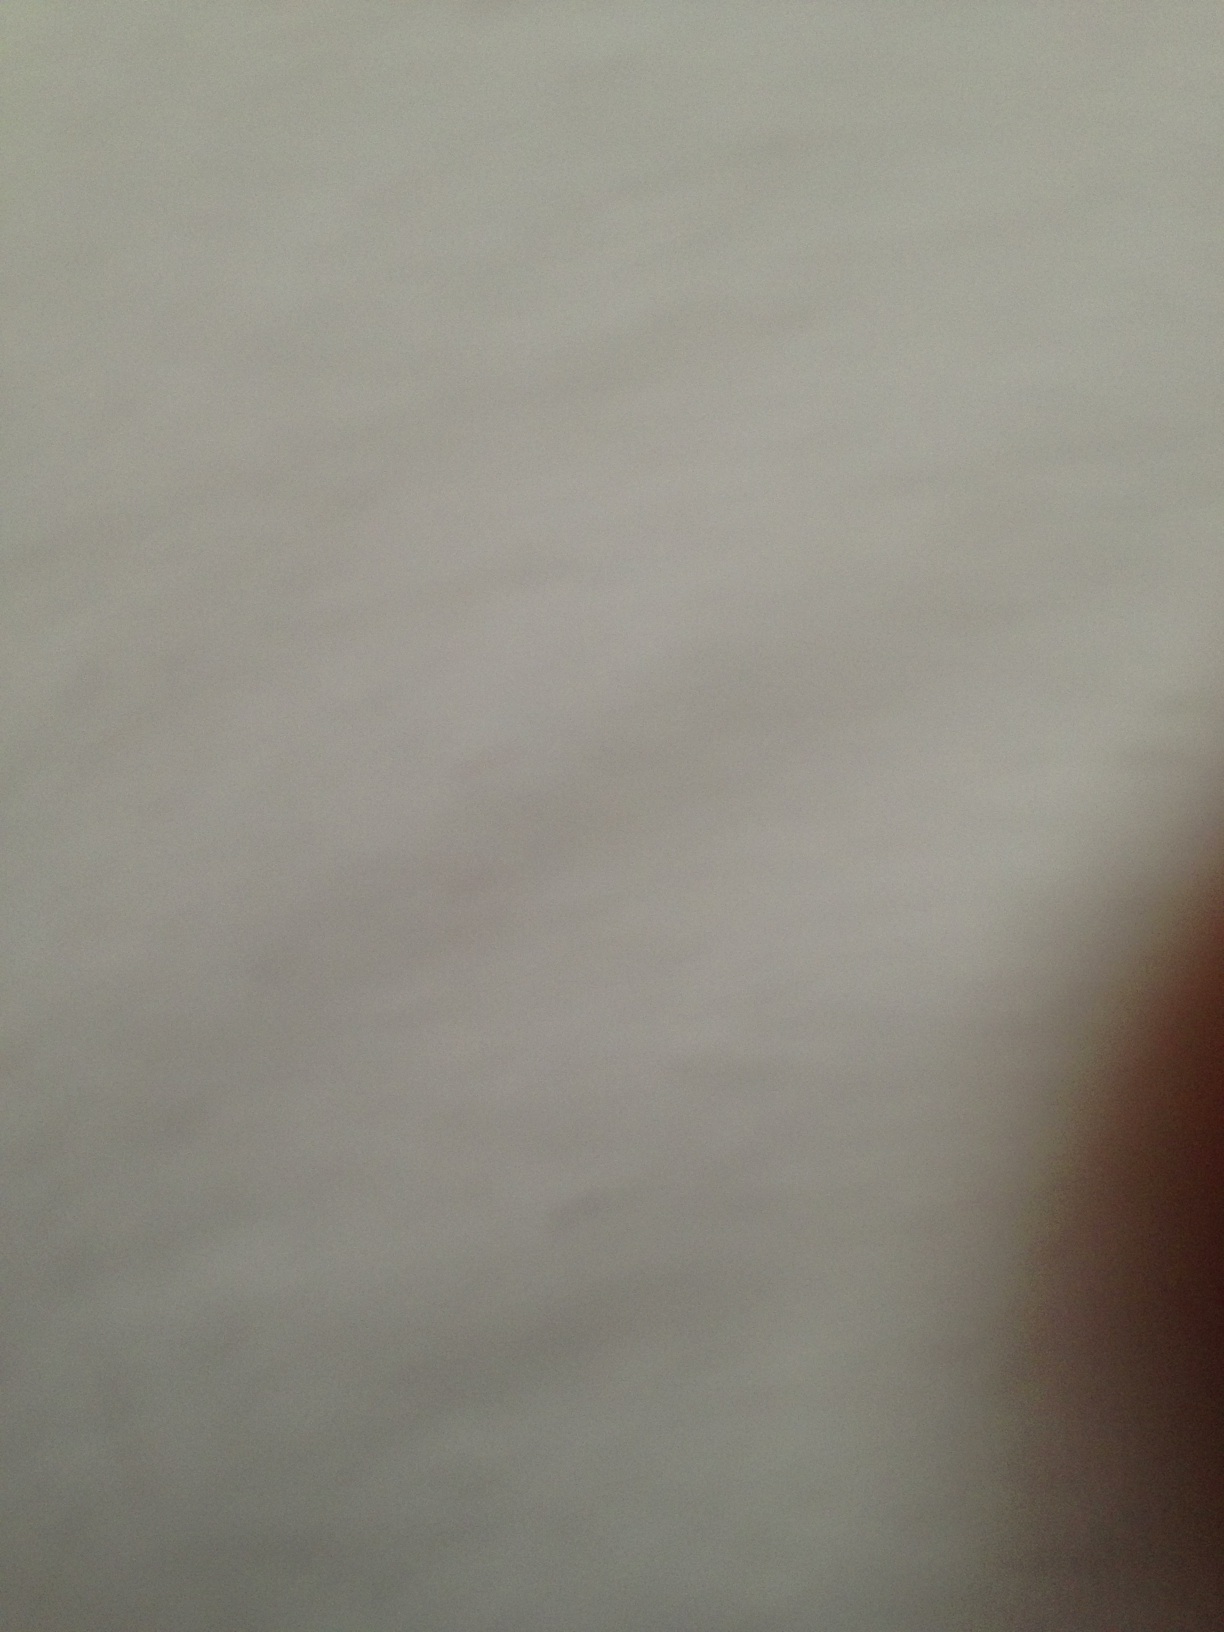Question: What color is this?
Answer: white